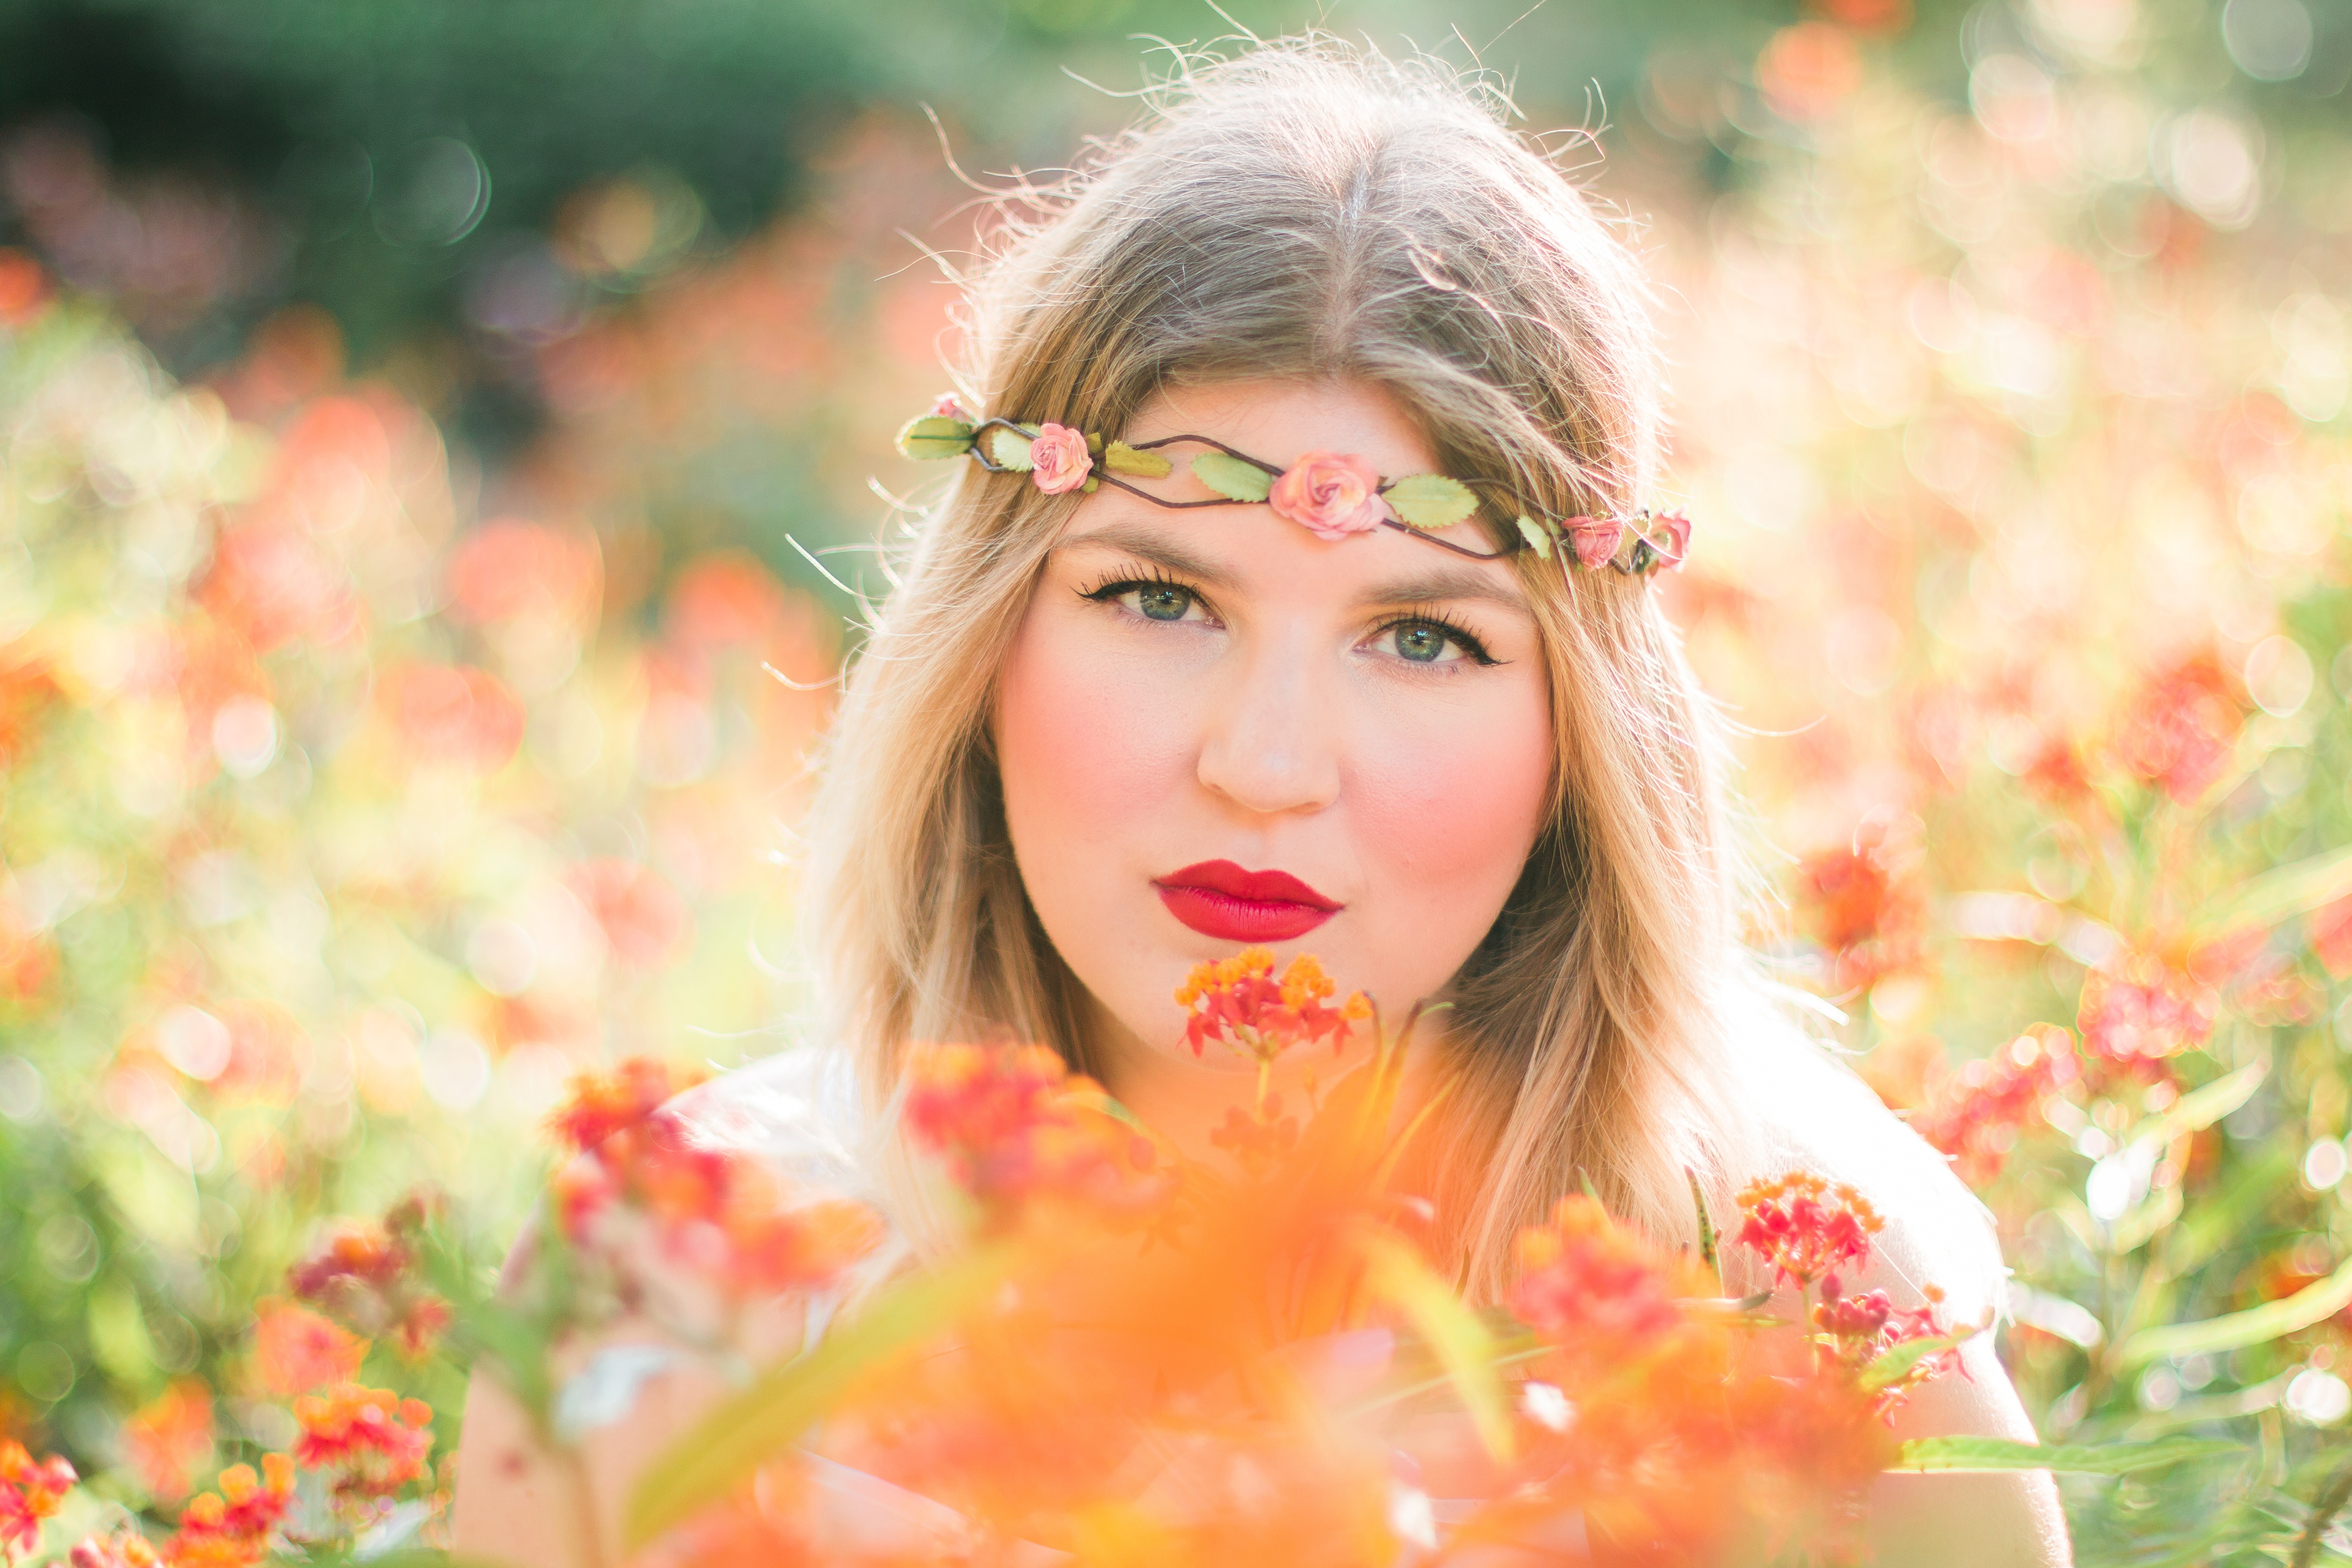
color, face, red, woman, flower, pink, beauty, girl, photography, lady, plant, skin, season, autumn, spring, dress, portrait photography, eye, bride, portrait, model, sweetness